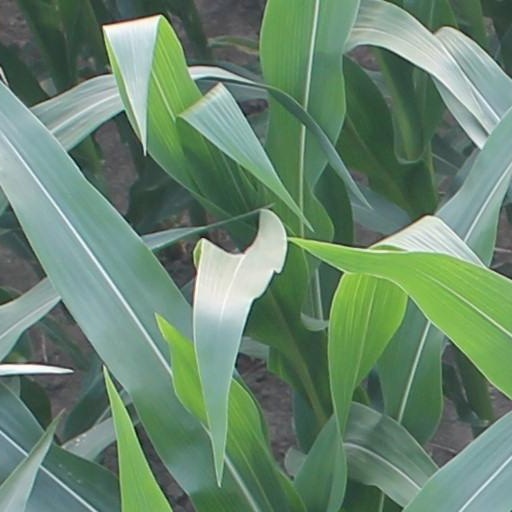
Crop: maize; corn